Beeston Regis

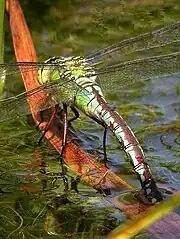
Emperor dragonfly on the pond at Beeston Common

Beeston Regis Common lies in the valley of Beeston Beck and consists of 24.7 hectares/61 acres of grassland, heath, marsh, fen and secondary woodland. The part of the common known as the "Top Common" lies north, whereas the "Back Common" lies south of the Cromer Road (A149). This is confusing as there is also a neighbourhood in Sheringham called "Back Common", which lies northwest of the "Top Common" and is made worse by the fact that the Backe Common lies within the boundaries of the civil parish of Sheringham.